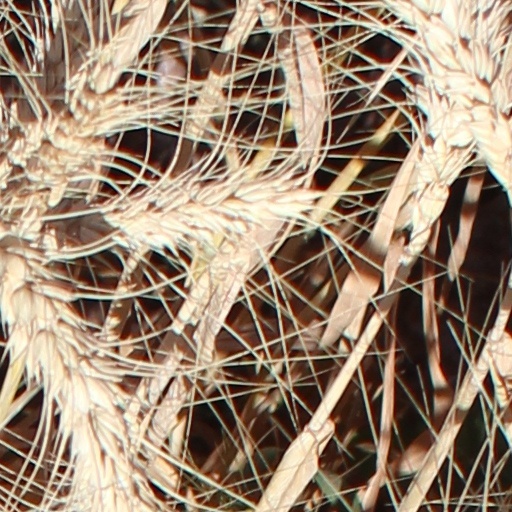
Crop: wheat